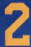
Number: 2